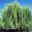
Label: willow_tree